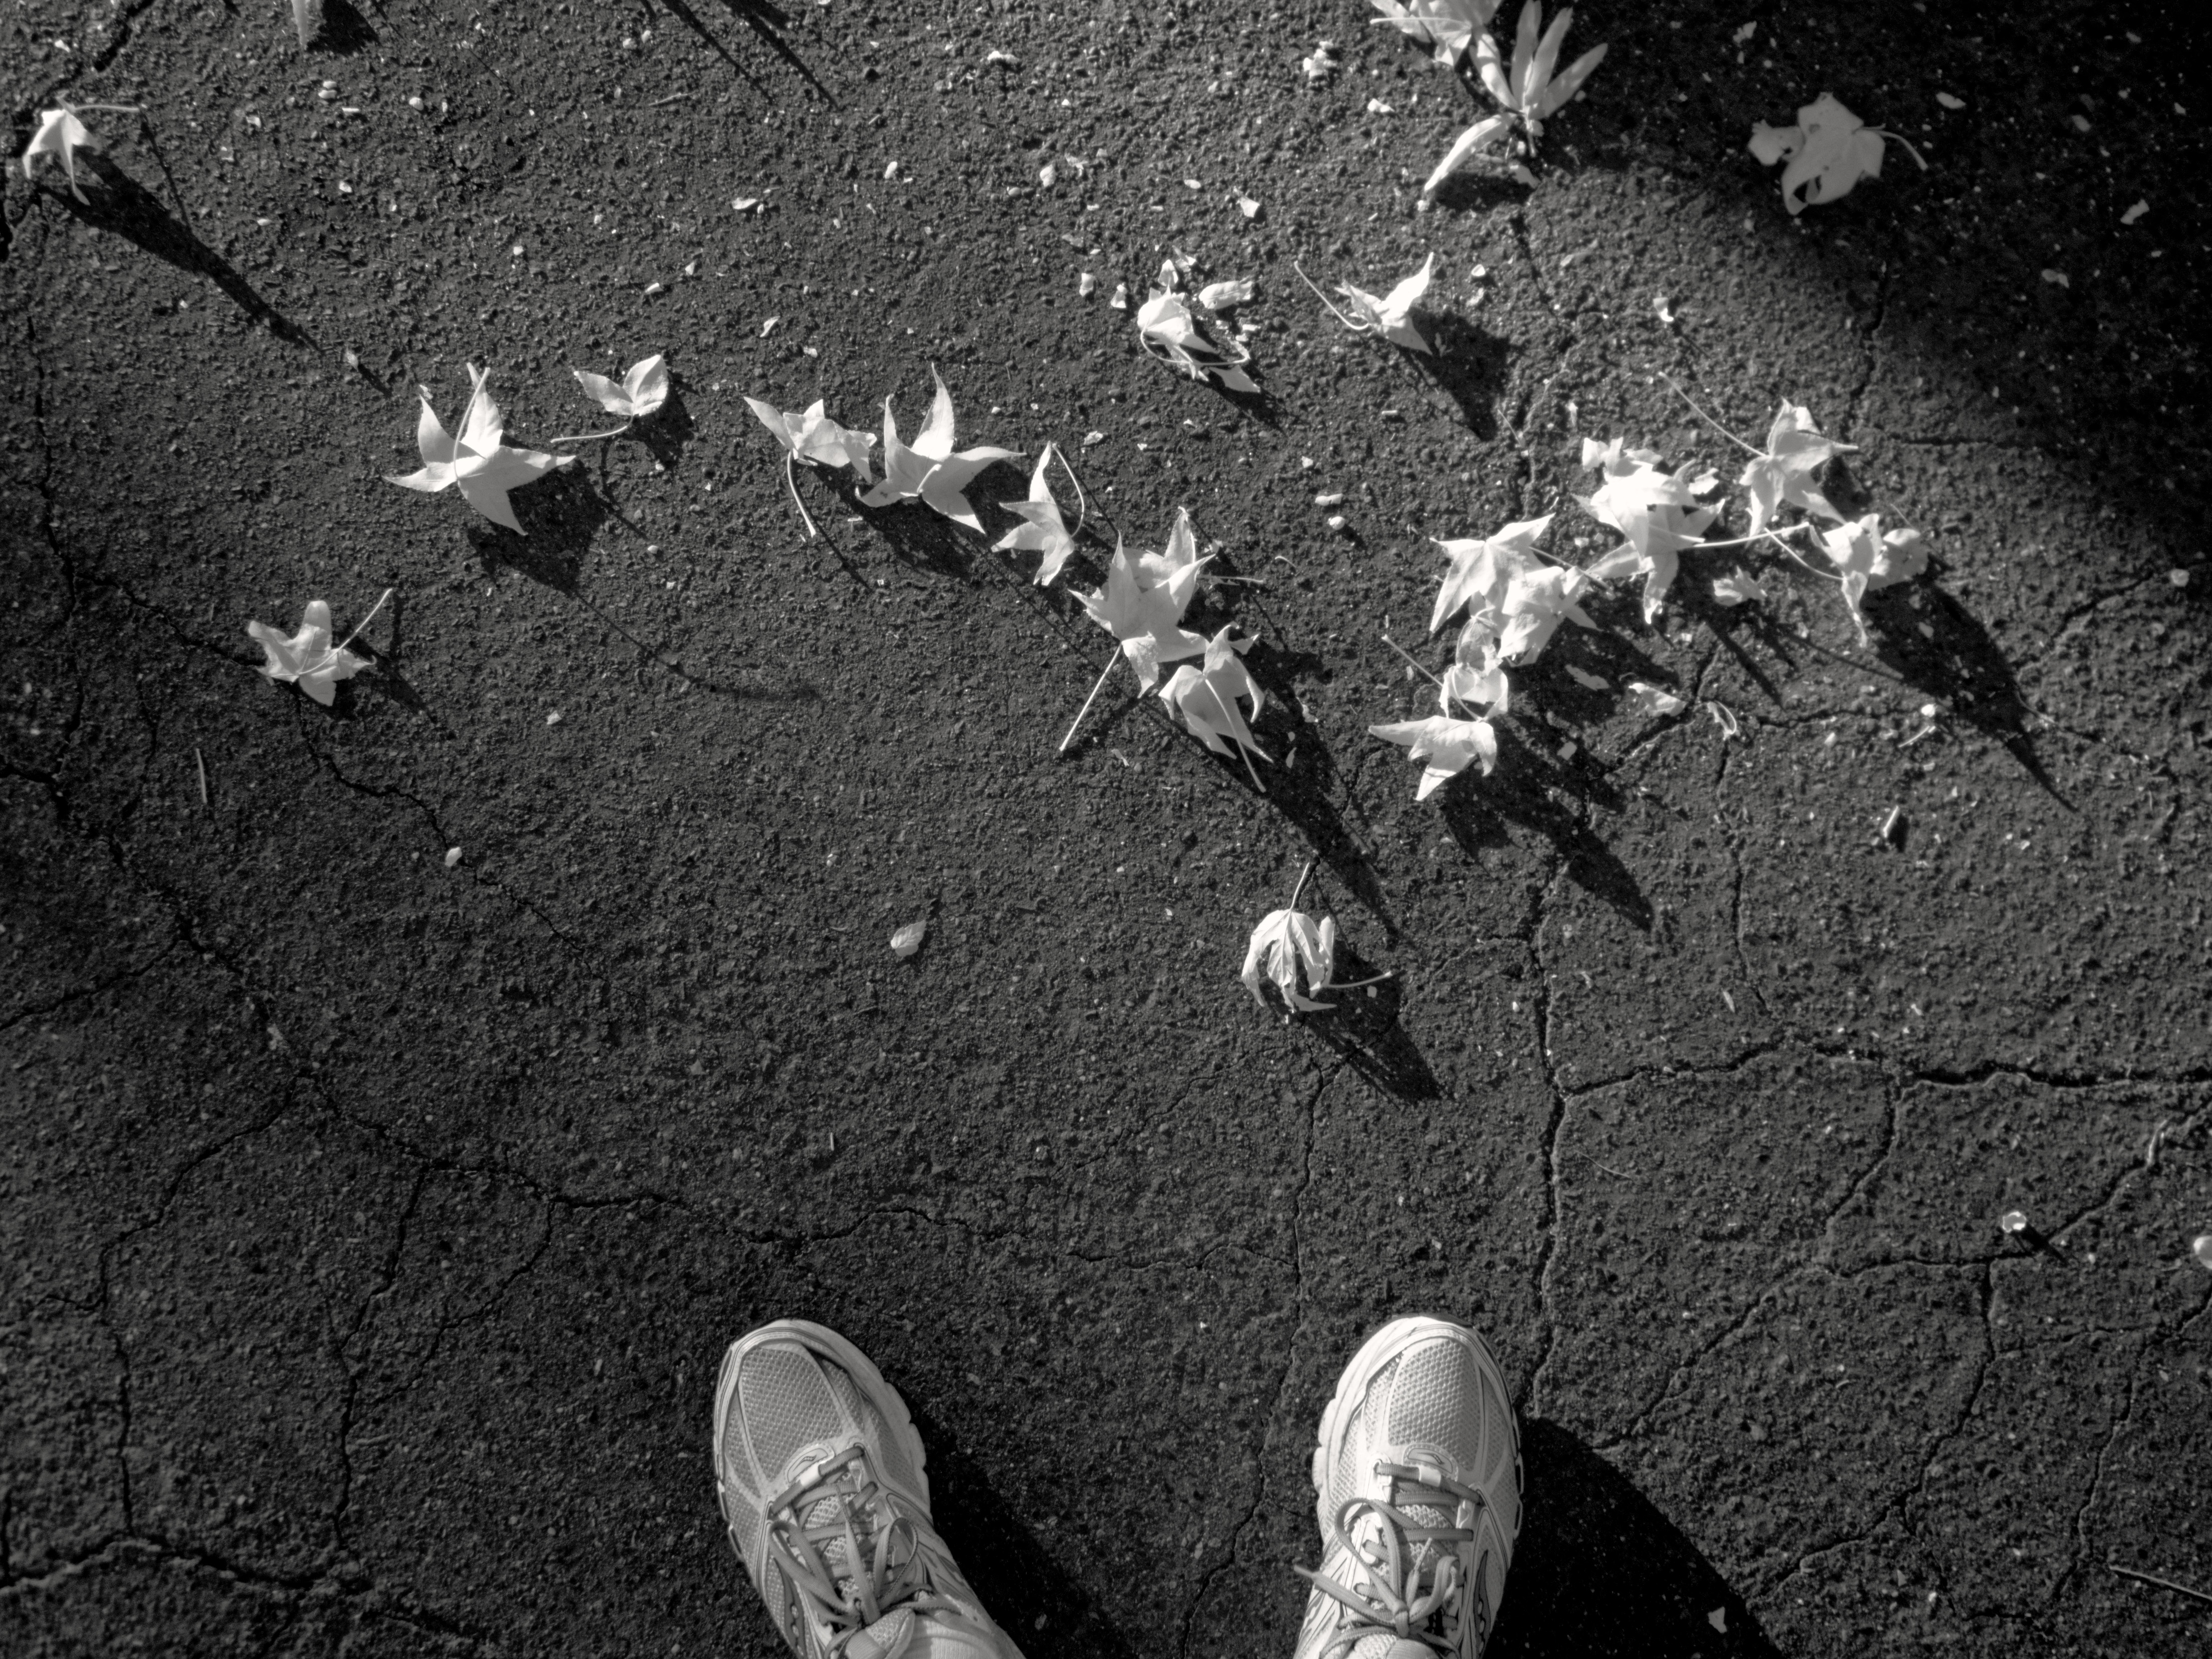
black and white, white, photography, autumn, shadow, soil, darkness, black, monochrome, leaves, 2015, shadows, seasons, october, shows, 3652015imstillstanding, trainers, runningshoes, monochrome photography